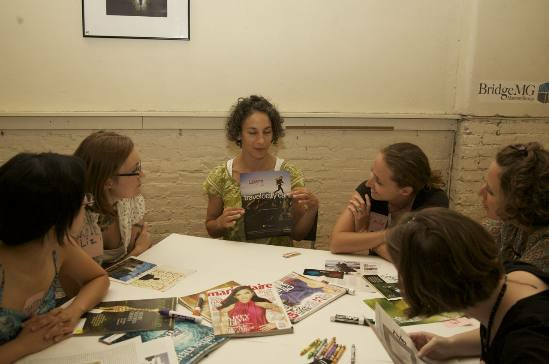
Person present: Yes